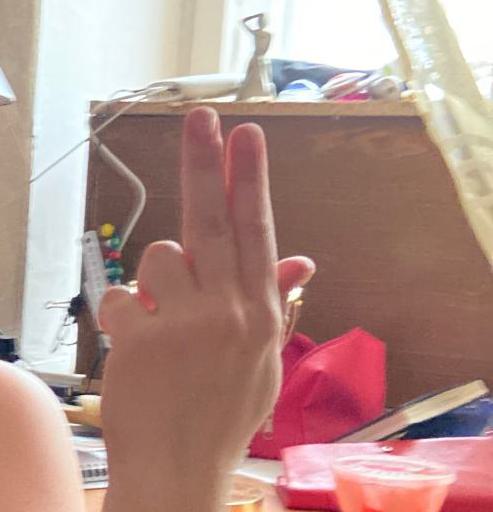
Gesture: two_up_inverted